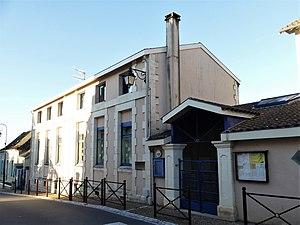
L'école de Maurens, Dordogne, France.
Maurens est une ancienne commune française située dans le département de la Dordogne, en région Nouvelle-Aquitaine.